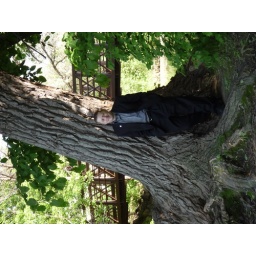
by tree and bridge